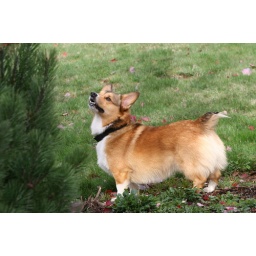
Elvis seeing cat in tree